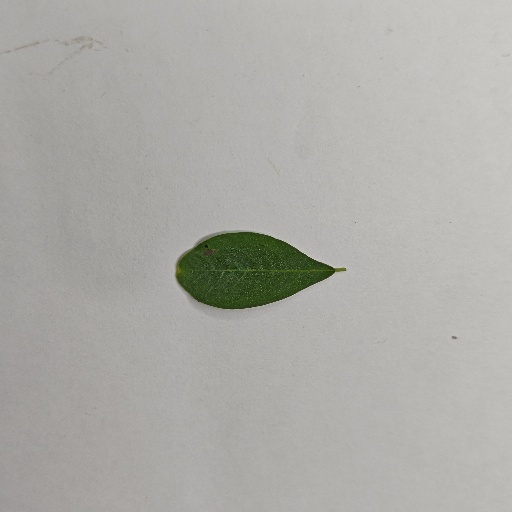
Species: Sojina
Leaf condition: Healthy Leaf